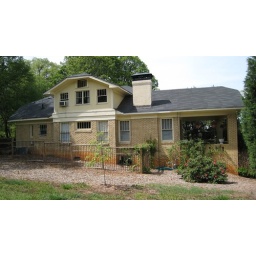
New tree planted in April 2007. Jasmine and Knock-out roses planted in 2006.